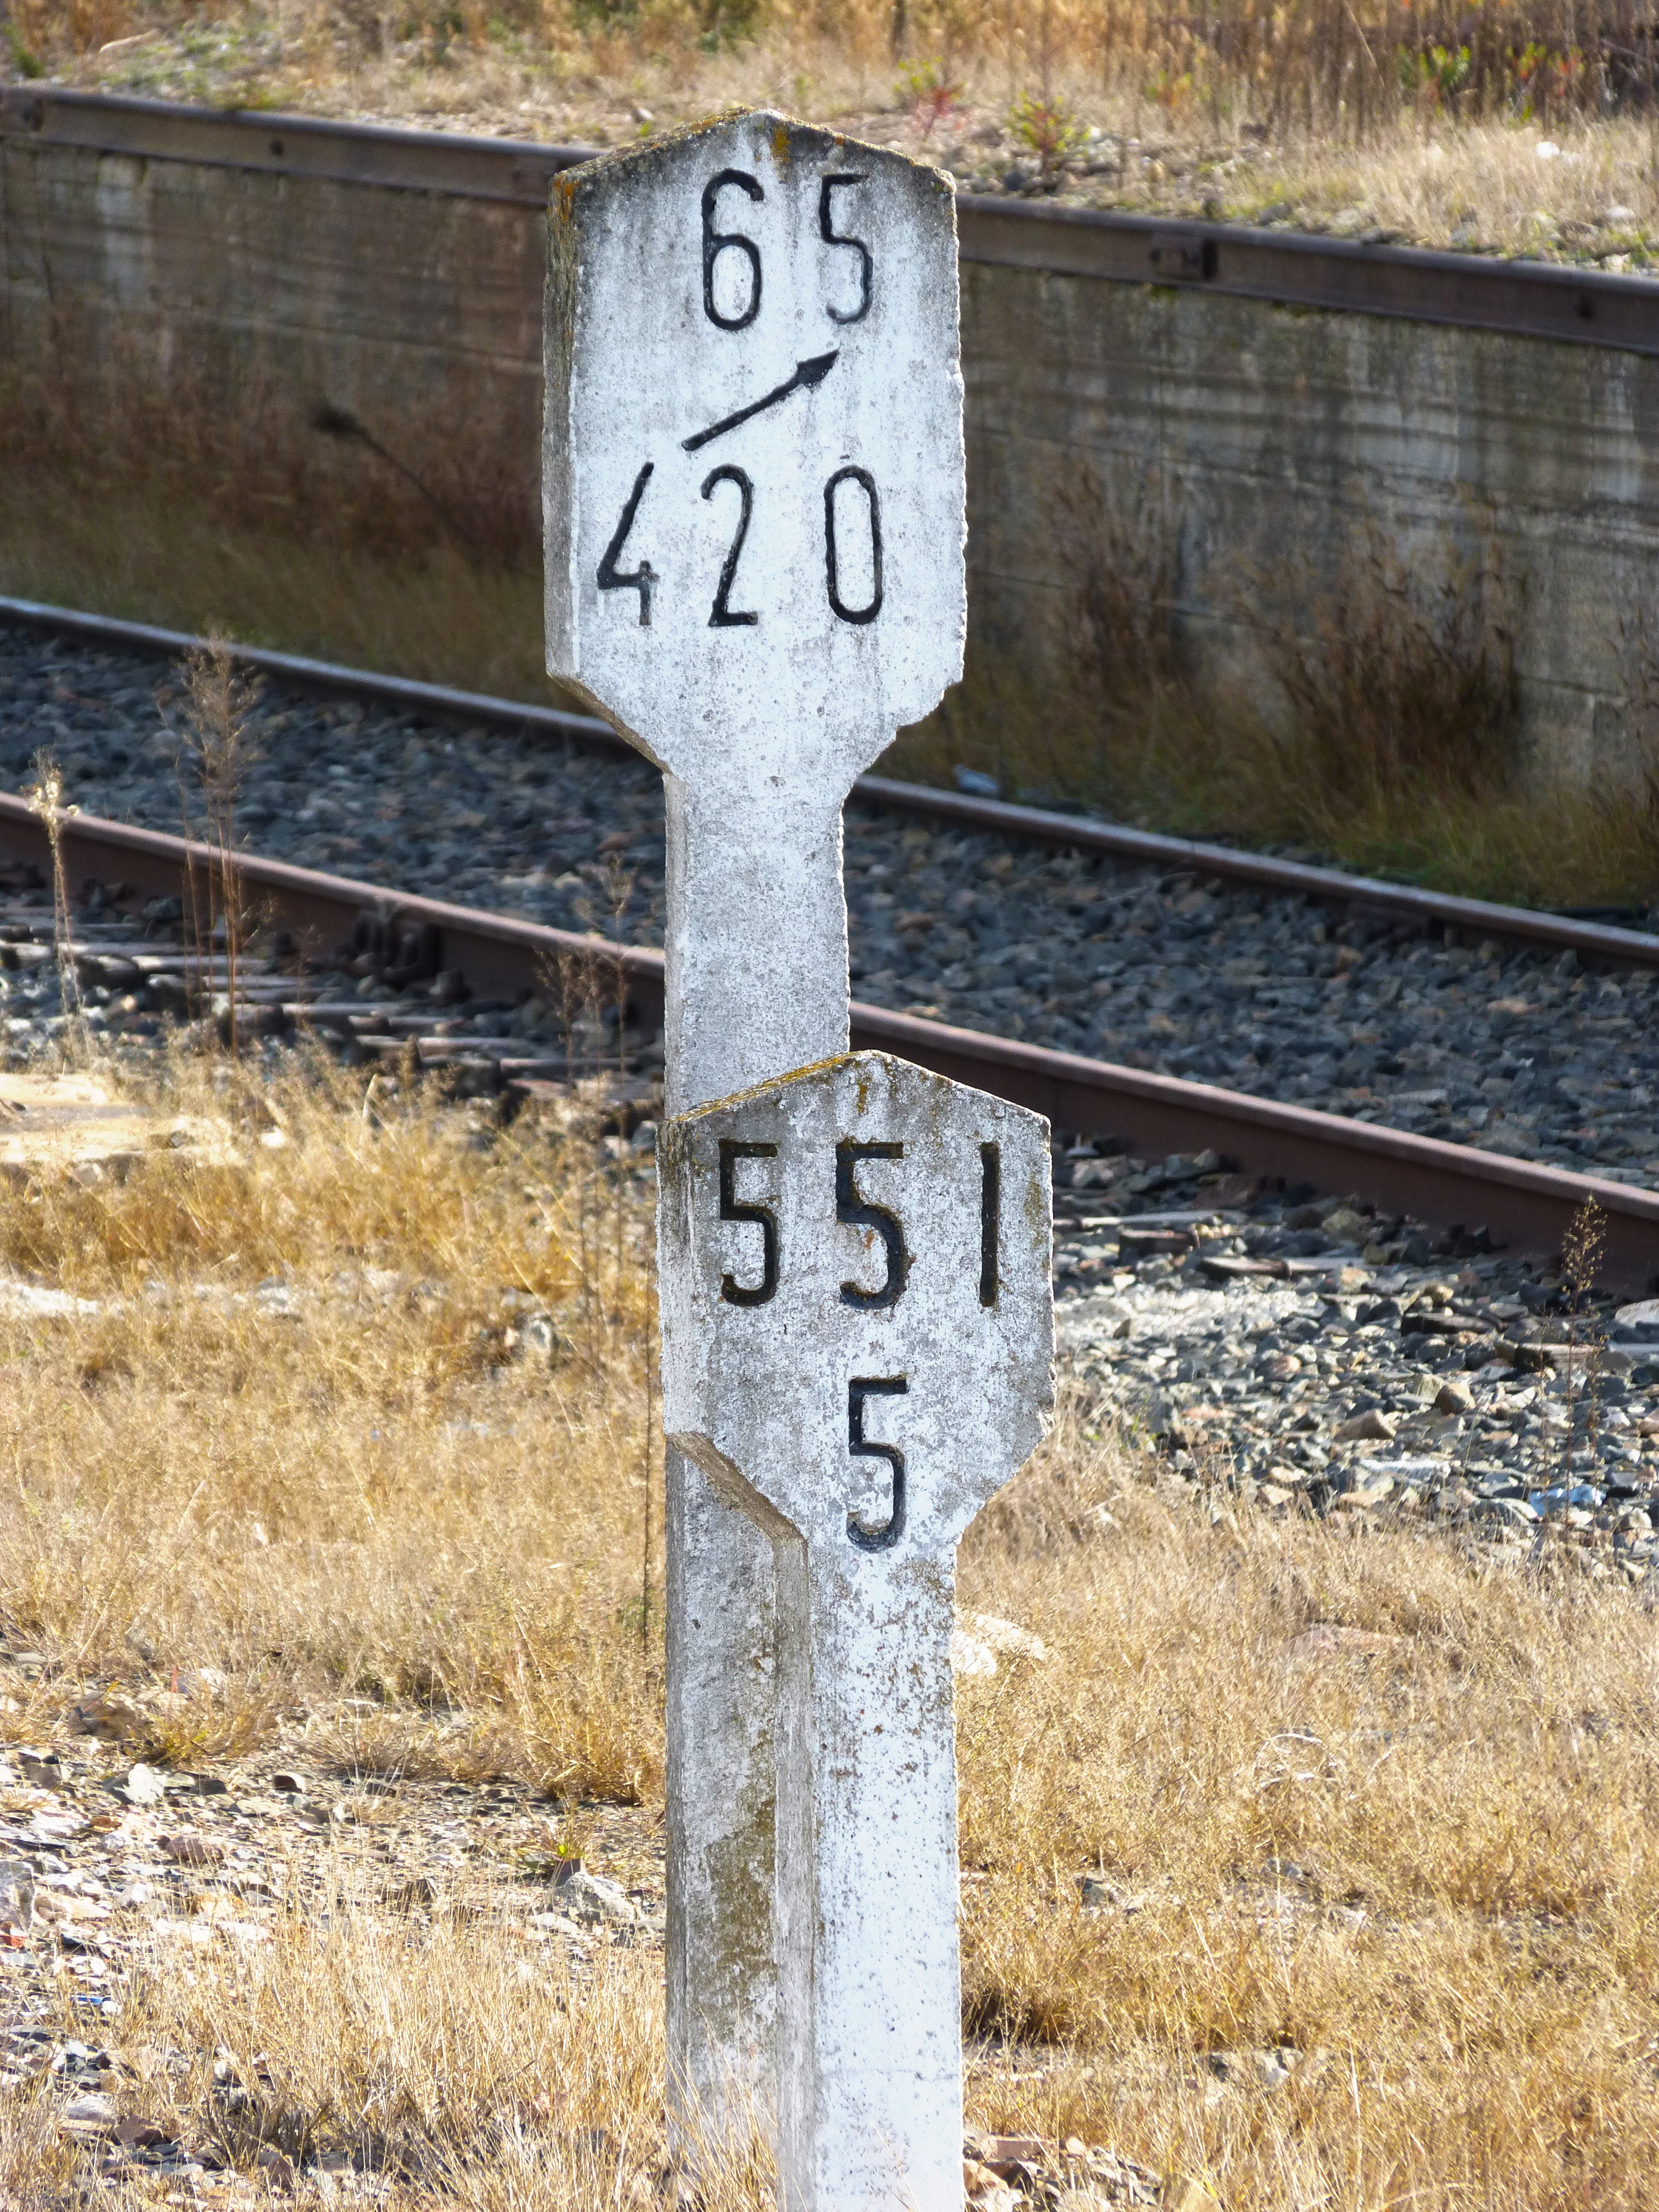
railway, number, train, sign, symbol, grave, via, signals